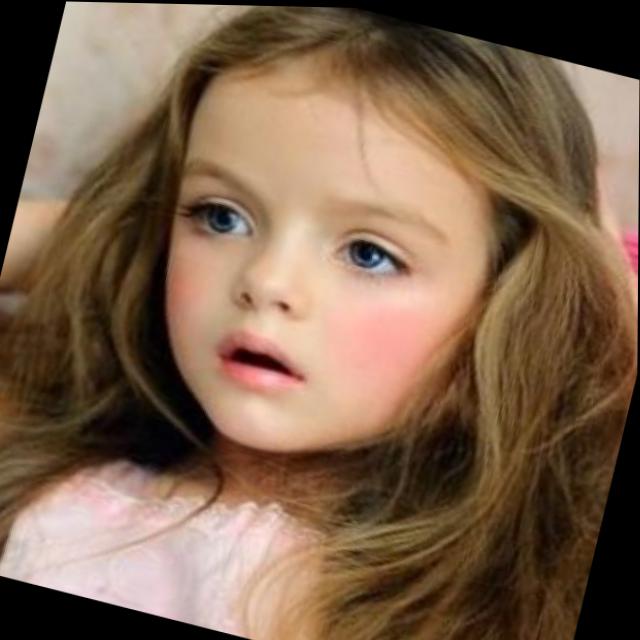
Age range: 0-12